Slave Ship (film)

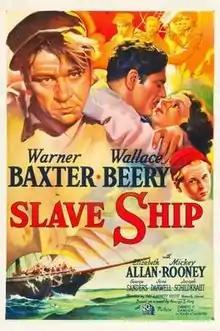

Slave Ship is a 1937 American historical adventure film directed by Tay Garnett and starring Warner Baxter, Wallace Beery and Elizabeth Allan. The supporting cast features Mickey Rooney, George Sanders, Jane Darwell, and Joseph Schildkraut. It is one of very few films out of the forty-eight that Beery made during the sound era for which he did not receive top billing.